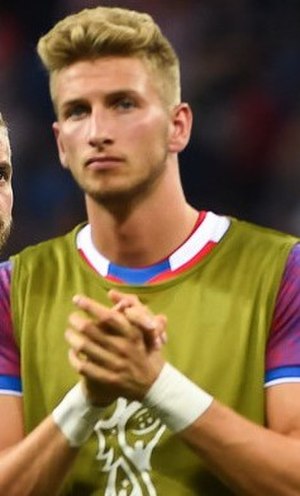
Frederik Schram
Frederik August Albrecht Schram, er en dansk-født islandsk fodboldspiller, der spiller for SønderjyskE.